List of Game of Thrones characters

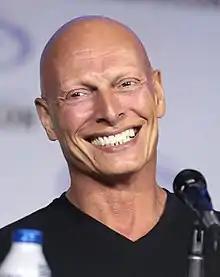
Joseph Gatt

is a spy, sex worker, and brothel manager in the employ of Petyr Baelish. In season 3, he poses as Loras Tyrell's squire and has a one-night stand with him at Baelish's request to learn the Tyrells' true motivations for coming to King's Landing. In season 4, he becomes a lover of Oberyn Martell. In season 5, he continues his affair with Loras. His life is put in danger when the Faith Militant are re-established and they target the city's homosexuals. He escapes due to being fully clothed during the attack and goes into hiding, but he is approached by Cersei and offered immunity from prosecution if he testifies against Loras at his Holy Inquest. Olyvar does so, implicating both Loras and Margaery in the process.